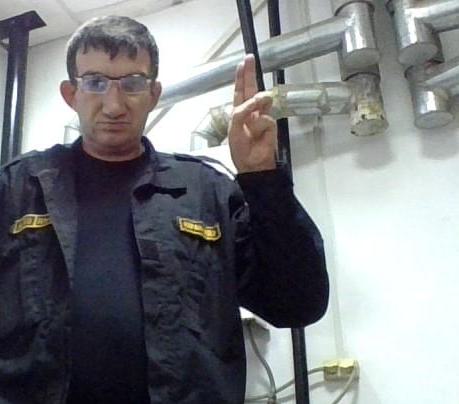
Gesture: two_up